S. Nandagopal

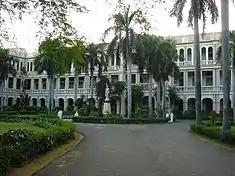
Loyola College, Chennai

S. Nandagopal was born in 1946 at Bengaluru, in the south Indian state of Karnataka to K. C. S. Paniker, noted painter, a former principal of the Government College of Fine Arts, Chennai and the founder of Cholamandal Artists' Village. His under graduate studies were at Loyola College, Chennai and after earning a bachelor's degree in physics in 1966 from the University of Madras and joined the Government College of Fine Arts, Chennai to secure a diploma in fine arts in 1971. He moved into Cholamandal Artists' Village, following his father, in 1972. His focus was in sculptures, mostly in copper and bronze, and he was known for large metal sculptures. Later, he also indulged in painting and wrote a book on his father, titled "Paniker", which is one of the few studies on K. C. C Paniker. His contributions were also reported in the establishment of an open-air theatre and the Museum of the Madras Art Movement at Cholamandal and his works have been exhibited in several exhibitions including the exhibition at the Singapore Art Museum in 2006 where most of his works were in display.